Lake freighter

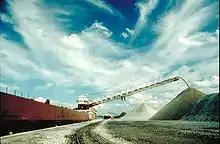
Self-unloading freighter discharging bulk cargo at Duluth, Minnesota.

Other destinations include coal-fired power plants, highway department salt domes, and stone docks, where limestone is unloaded for the construction industry. U.S.-flagged freighters carried the largest portion of the trade, accounting for two-thirds of all cargo by weight. U.S. hulls carried most of the iron, limestone and cement, while Canadian boats carried most of the potash, and almost all of the salt and grain moved on the lakes.